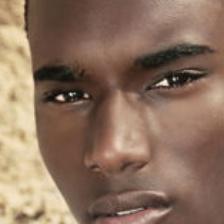
Label: faces